Joler Gaan

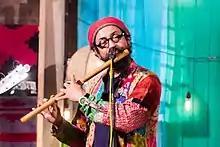
Rahul Ananda is playing flutes in MIB Spirit.

In 2006, the band participated in the World Sufi Festival, Glasgow, Scotland. Joler Gaan also performed around Scotland. They played mystical spiritual songs of Old Masters. Joler Gaan performed in the National Museum of Scotland in Edinburgh.